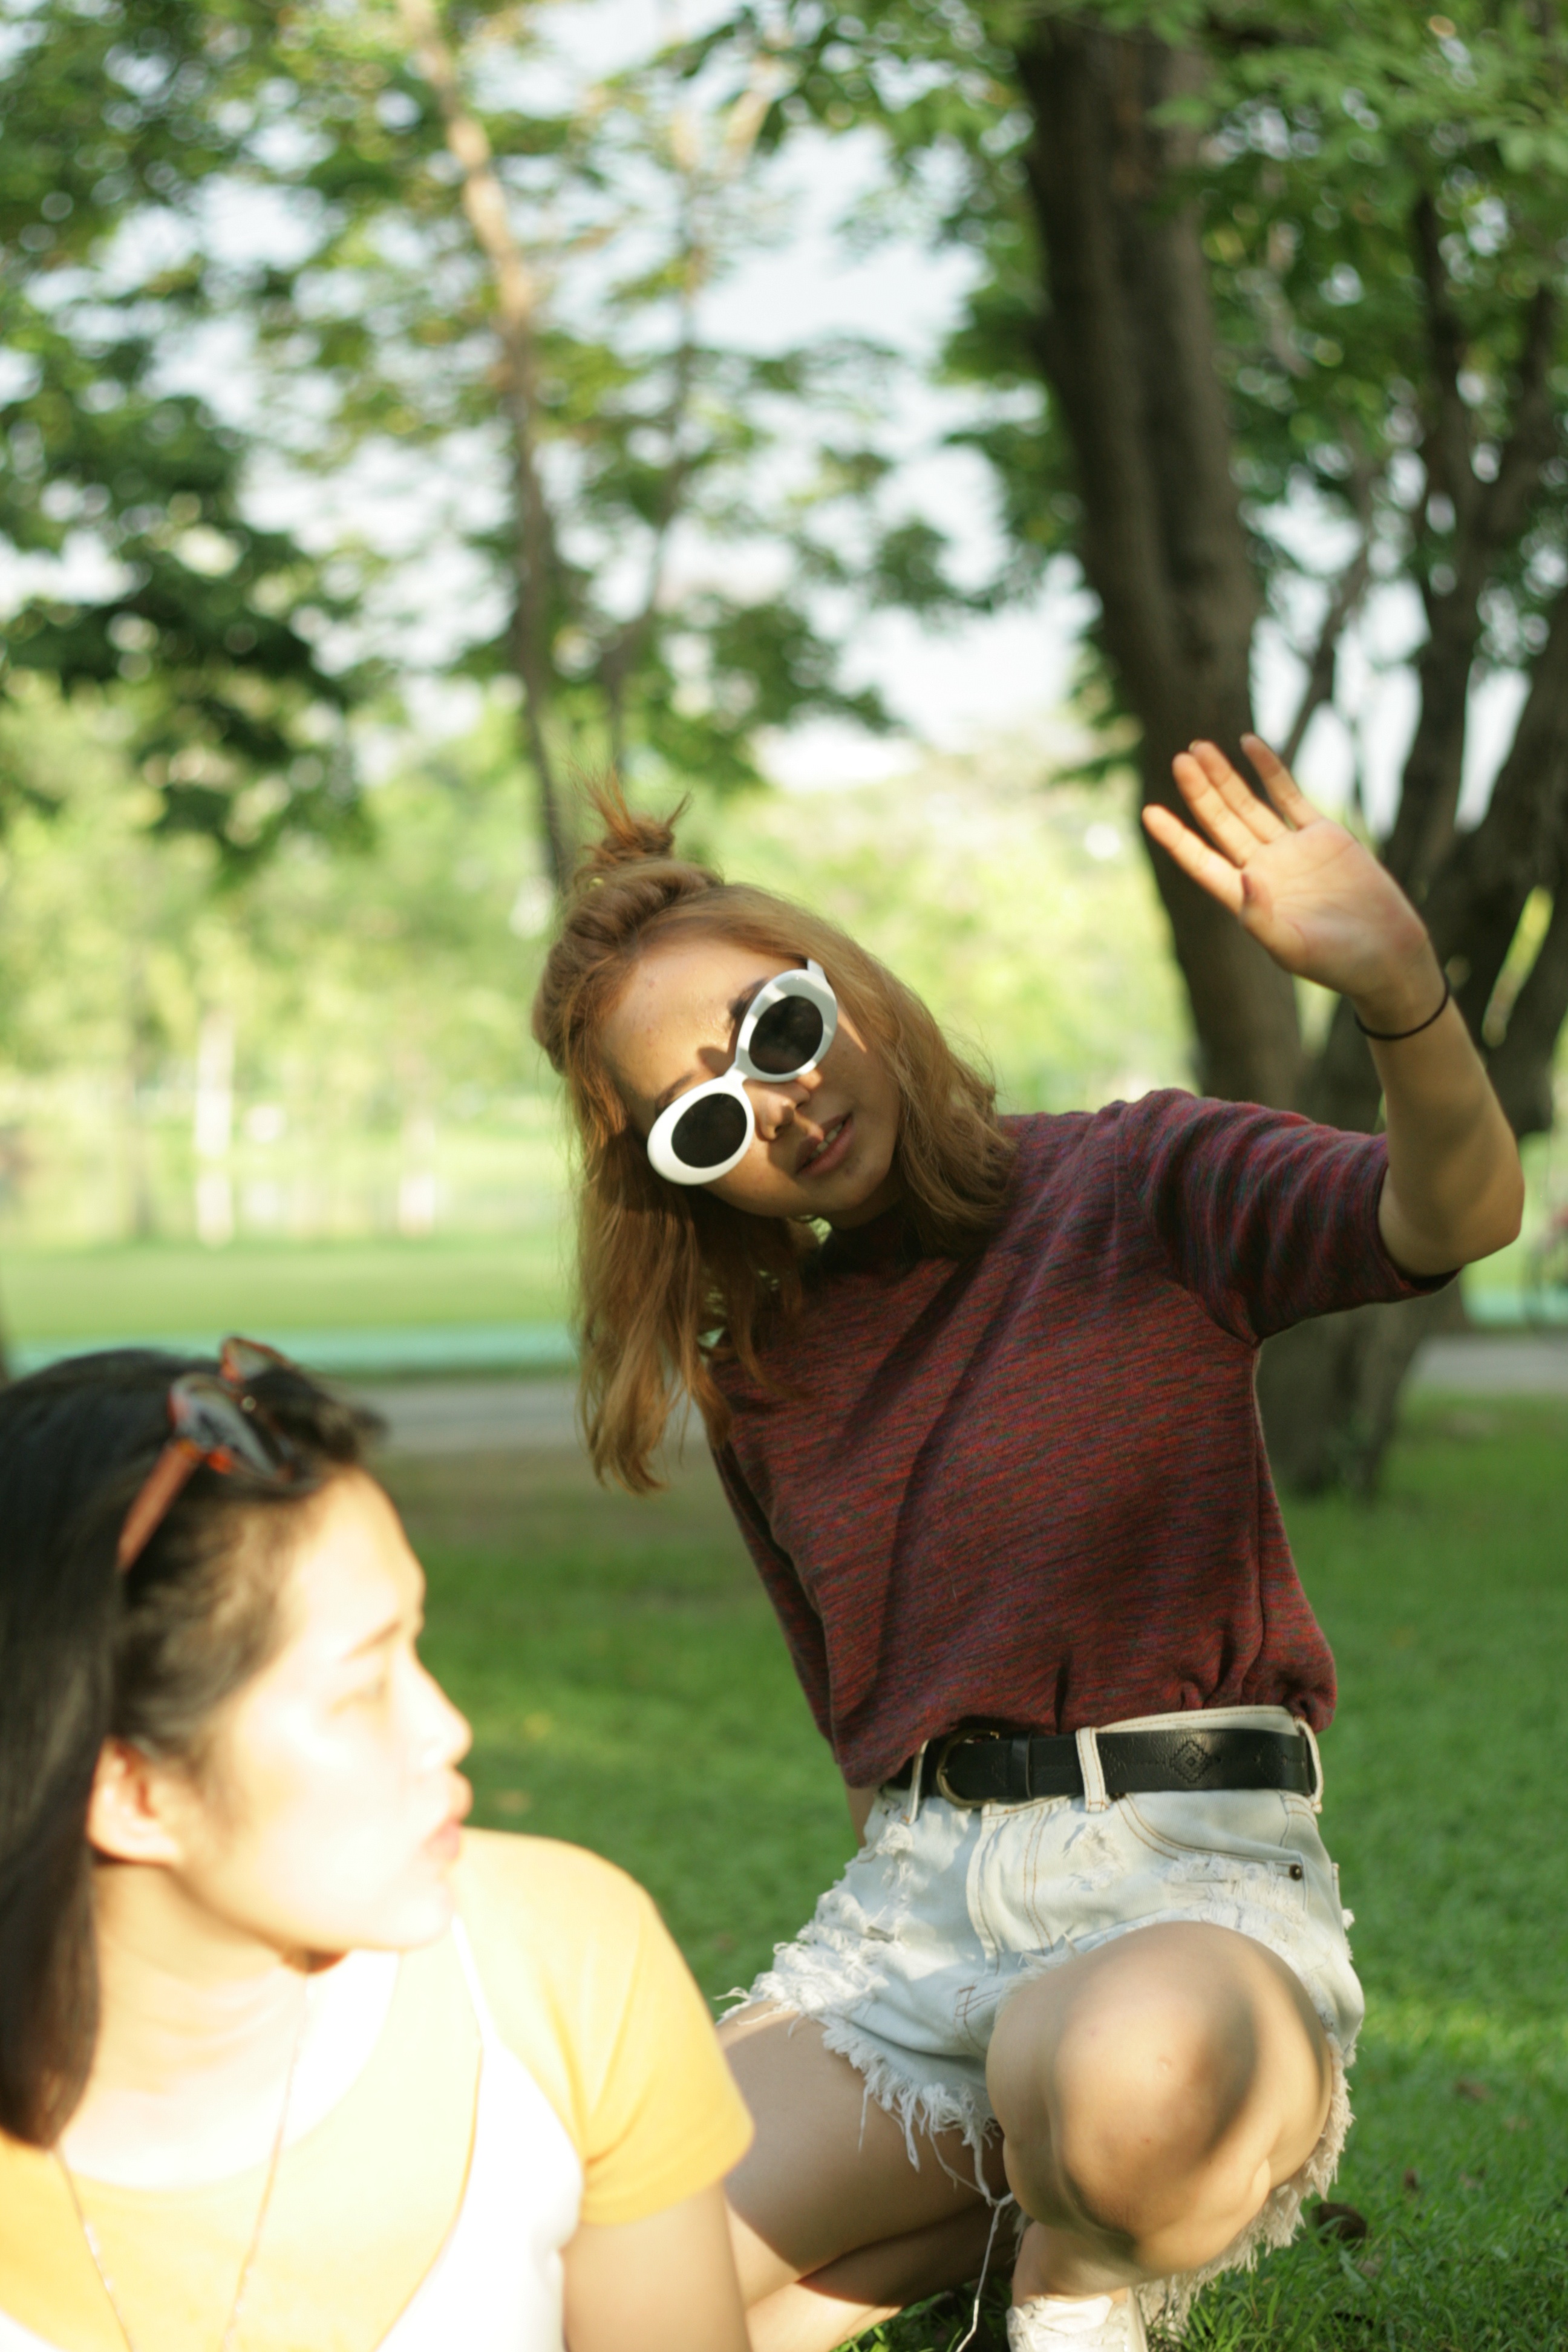
person, people, girl, woman, spring, child, lady, picnic, fun, interaction, photo shoot